Mid Canterbury

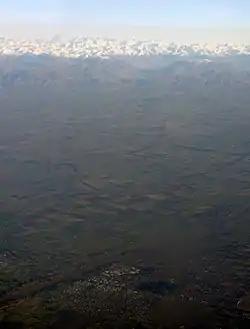
An aerial view across Mid Canterbury, with Ashburton in the foreground, the Canterbury Plains centre, and the Southern Alps in the background.

Mid Canterbury (also spelt Mid-Canterbury and mid-Canterbury) is a traditional, semi-official subregion of New Zealand's Canterbury Region extending inland from the Pacific coast to the Southern Alps. It is one of four traditional sub-regions of Canterbury, along with South Canterbury, North Canterbury, and Christchurch City.